Perseus Freeing Andromeda (Wtewael)

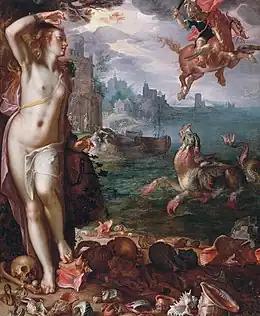
"Perseus Freeing Andromeda" (1611) by Joachim Wtewael

Perseus Freeing Andromeda is a 1611 oil-on-canvas painting by the Dutch Mannerist painter Joachim Wtewael. Since 1982 it has been in the collection of the Louvre in Paris. A preparatory drawing for it also survives in the Albertina in Vienna, reprising the pose in the same artist's "St Sebastian Bound to a Tree" for Andromeda. In the final painting he used a less curving and more supple pose for Andromeda.